Tân Tạo University

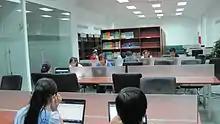
In the library, Tân Tạo University

Students at TTU will begin with U-PREP, a University Preparatory Semester. They will concentrate on the development of English and soft skills, including study skills and preparation for university-level classroom assignments. Full scholarships are available for U-PREP.